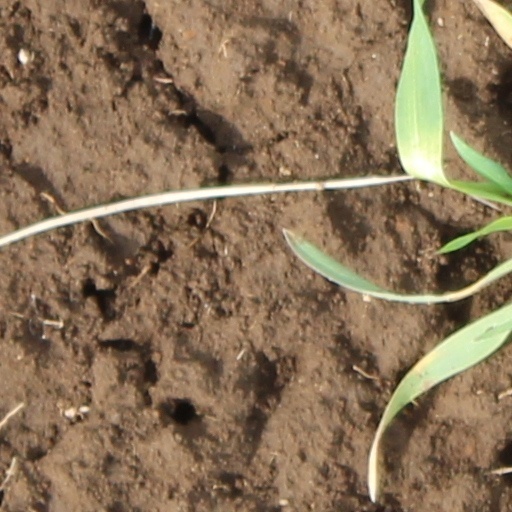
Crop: wheat